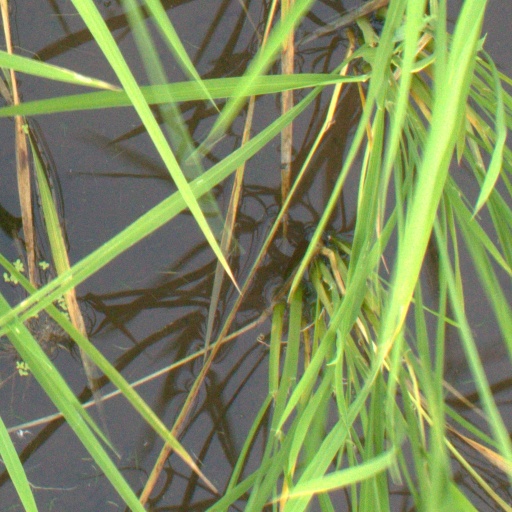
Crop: rice